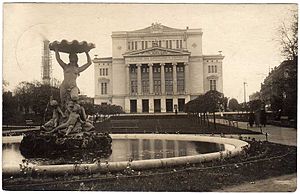
Letlands Nationalopera / Bygningen
Operabygningen i det tidlige 20. århundrede
Letlands Nationalopera er den nationale opera i Riga i Letland. Operakompagniet omfatter desuden Letlands Nationalballet, Letlands Nationaloperas kor og Letlands Nationaloperas orkester.